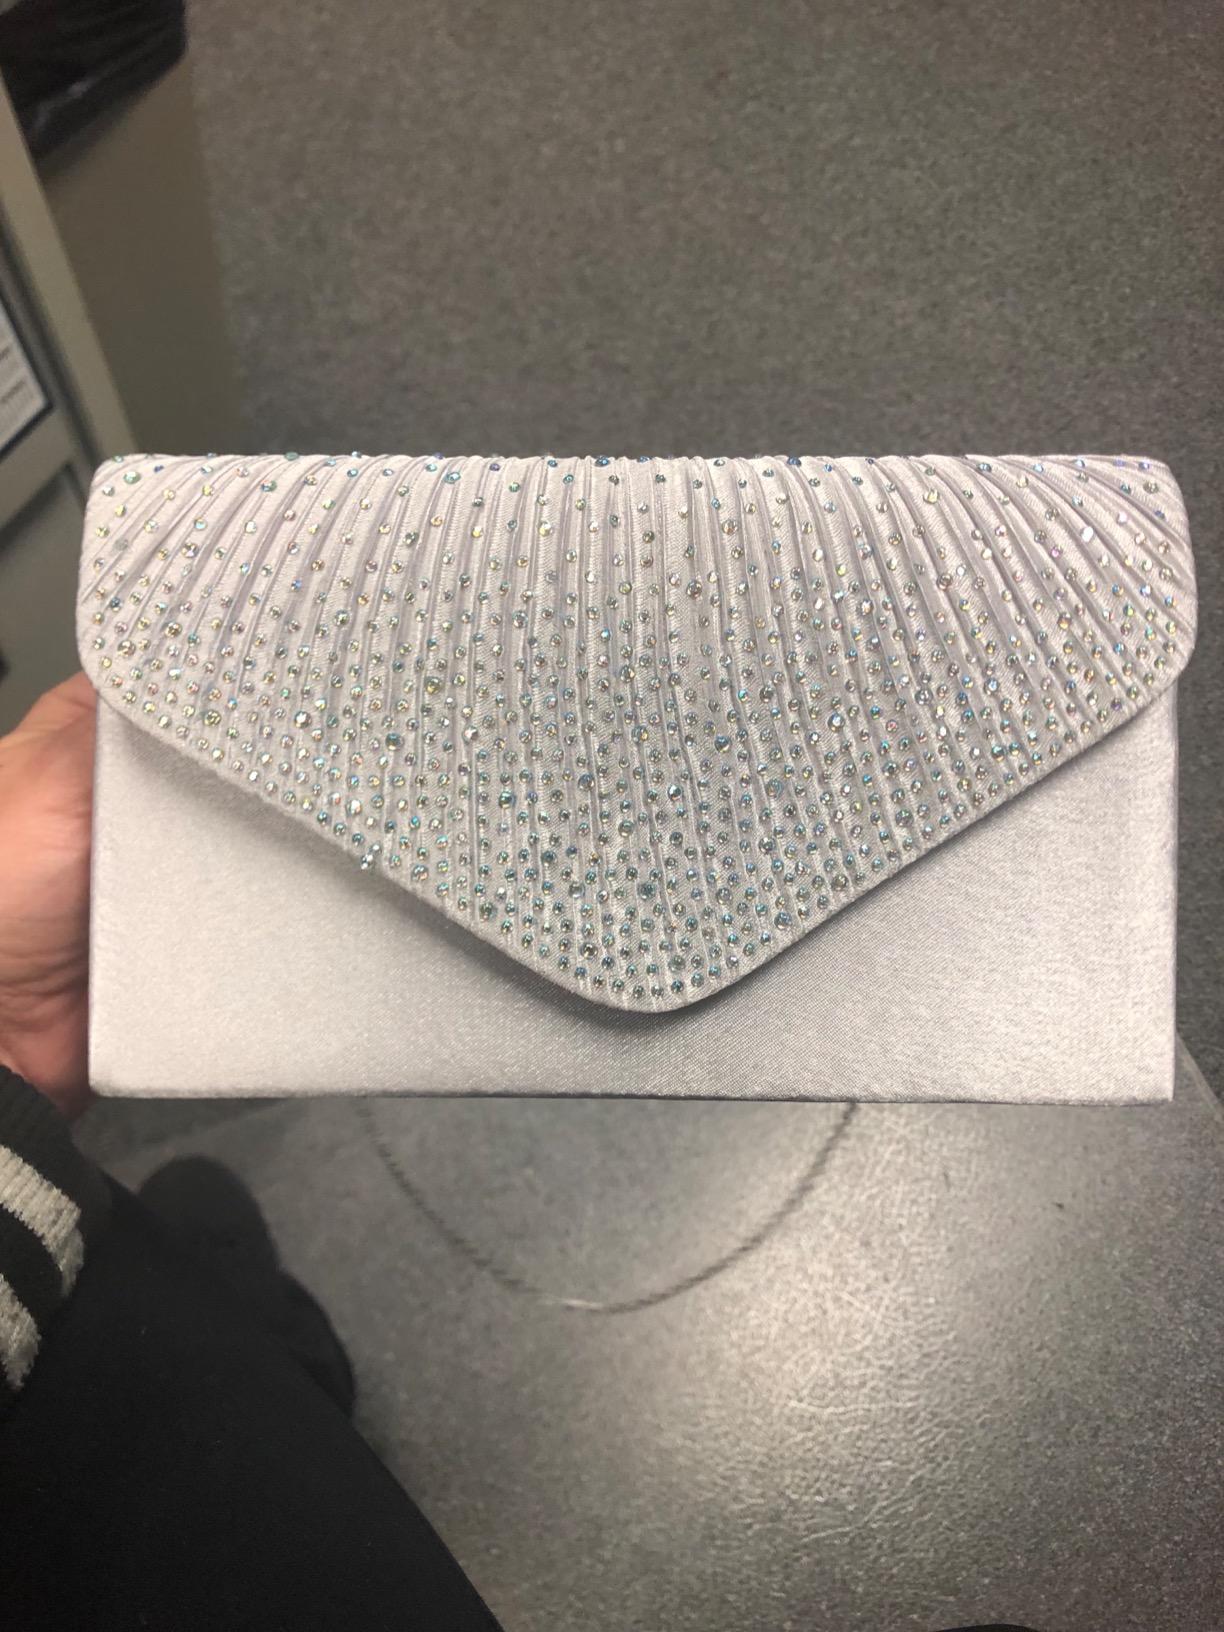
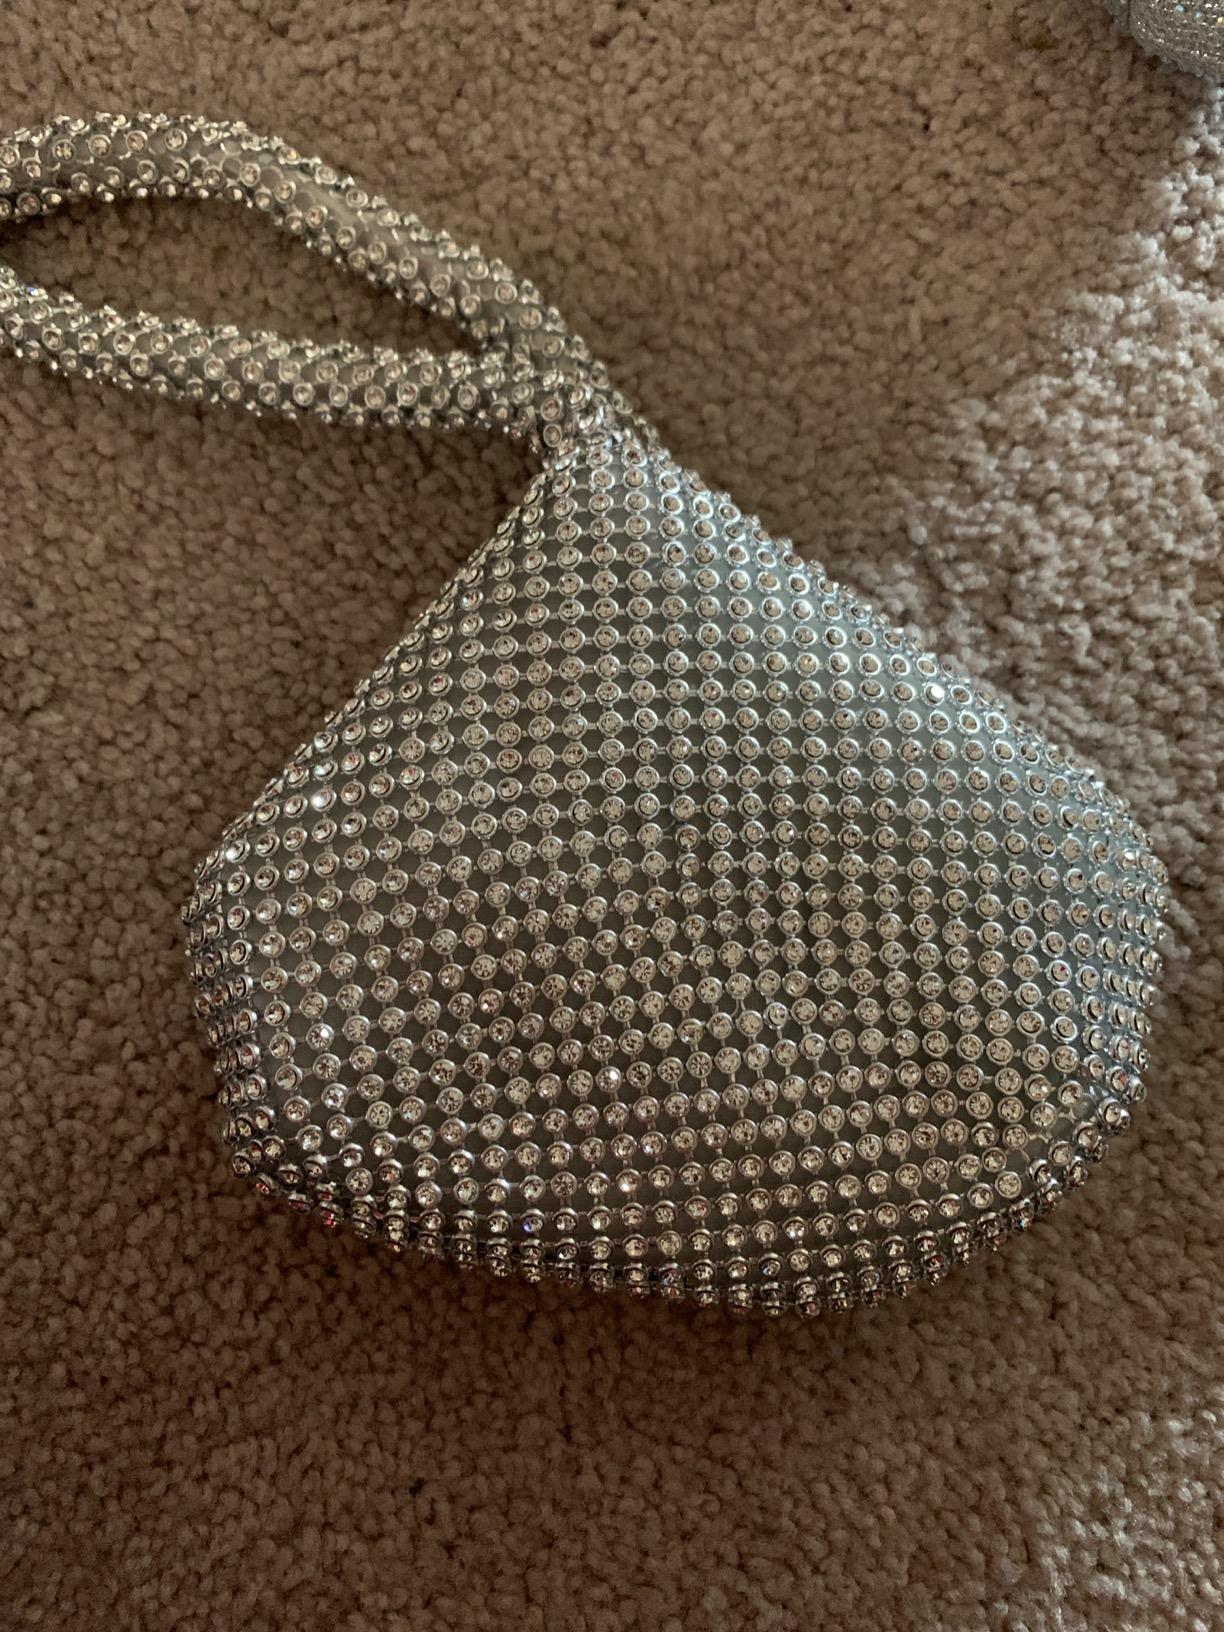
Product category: accessories_handbag
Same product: no